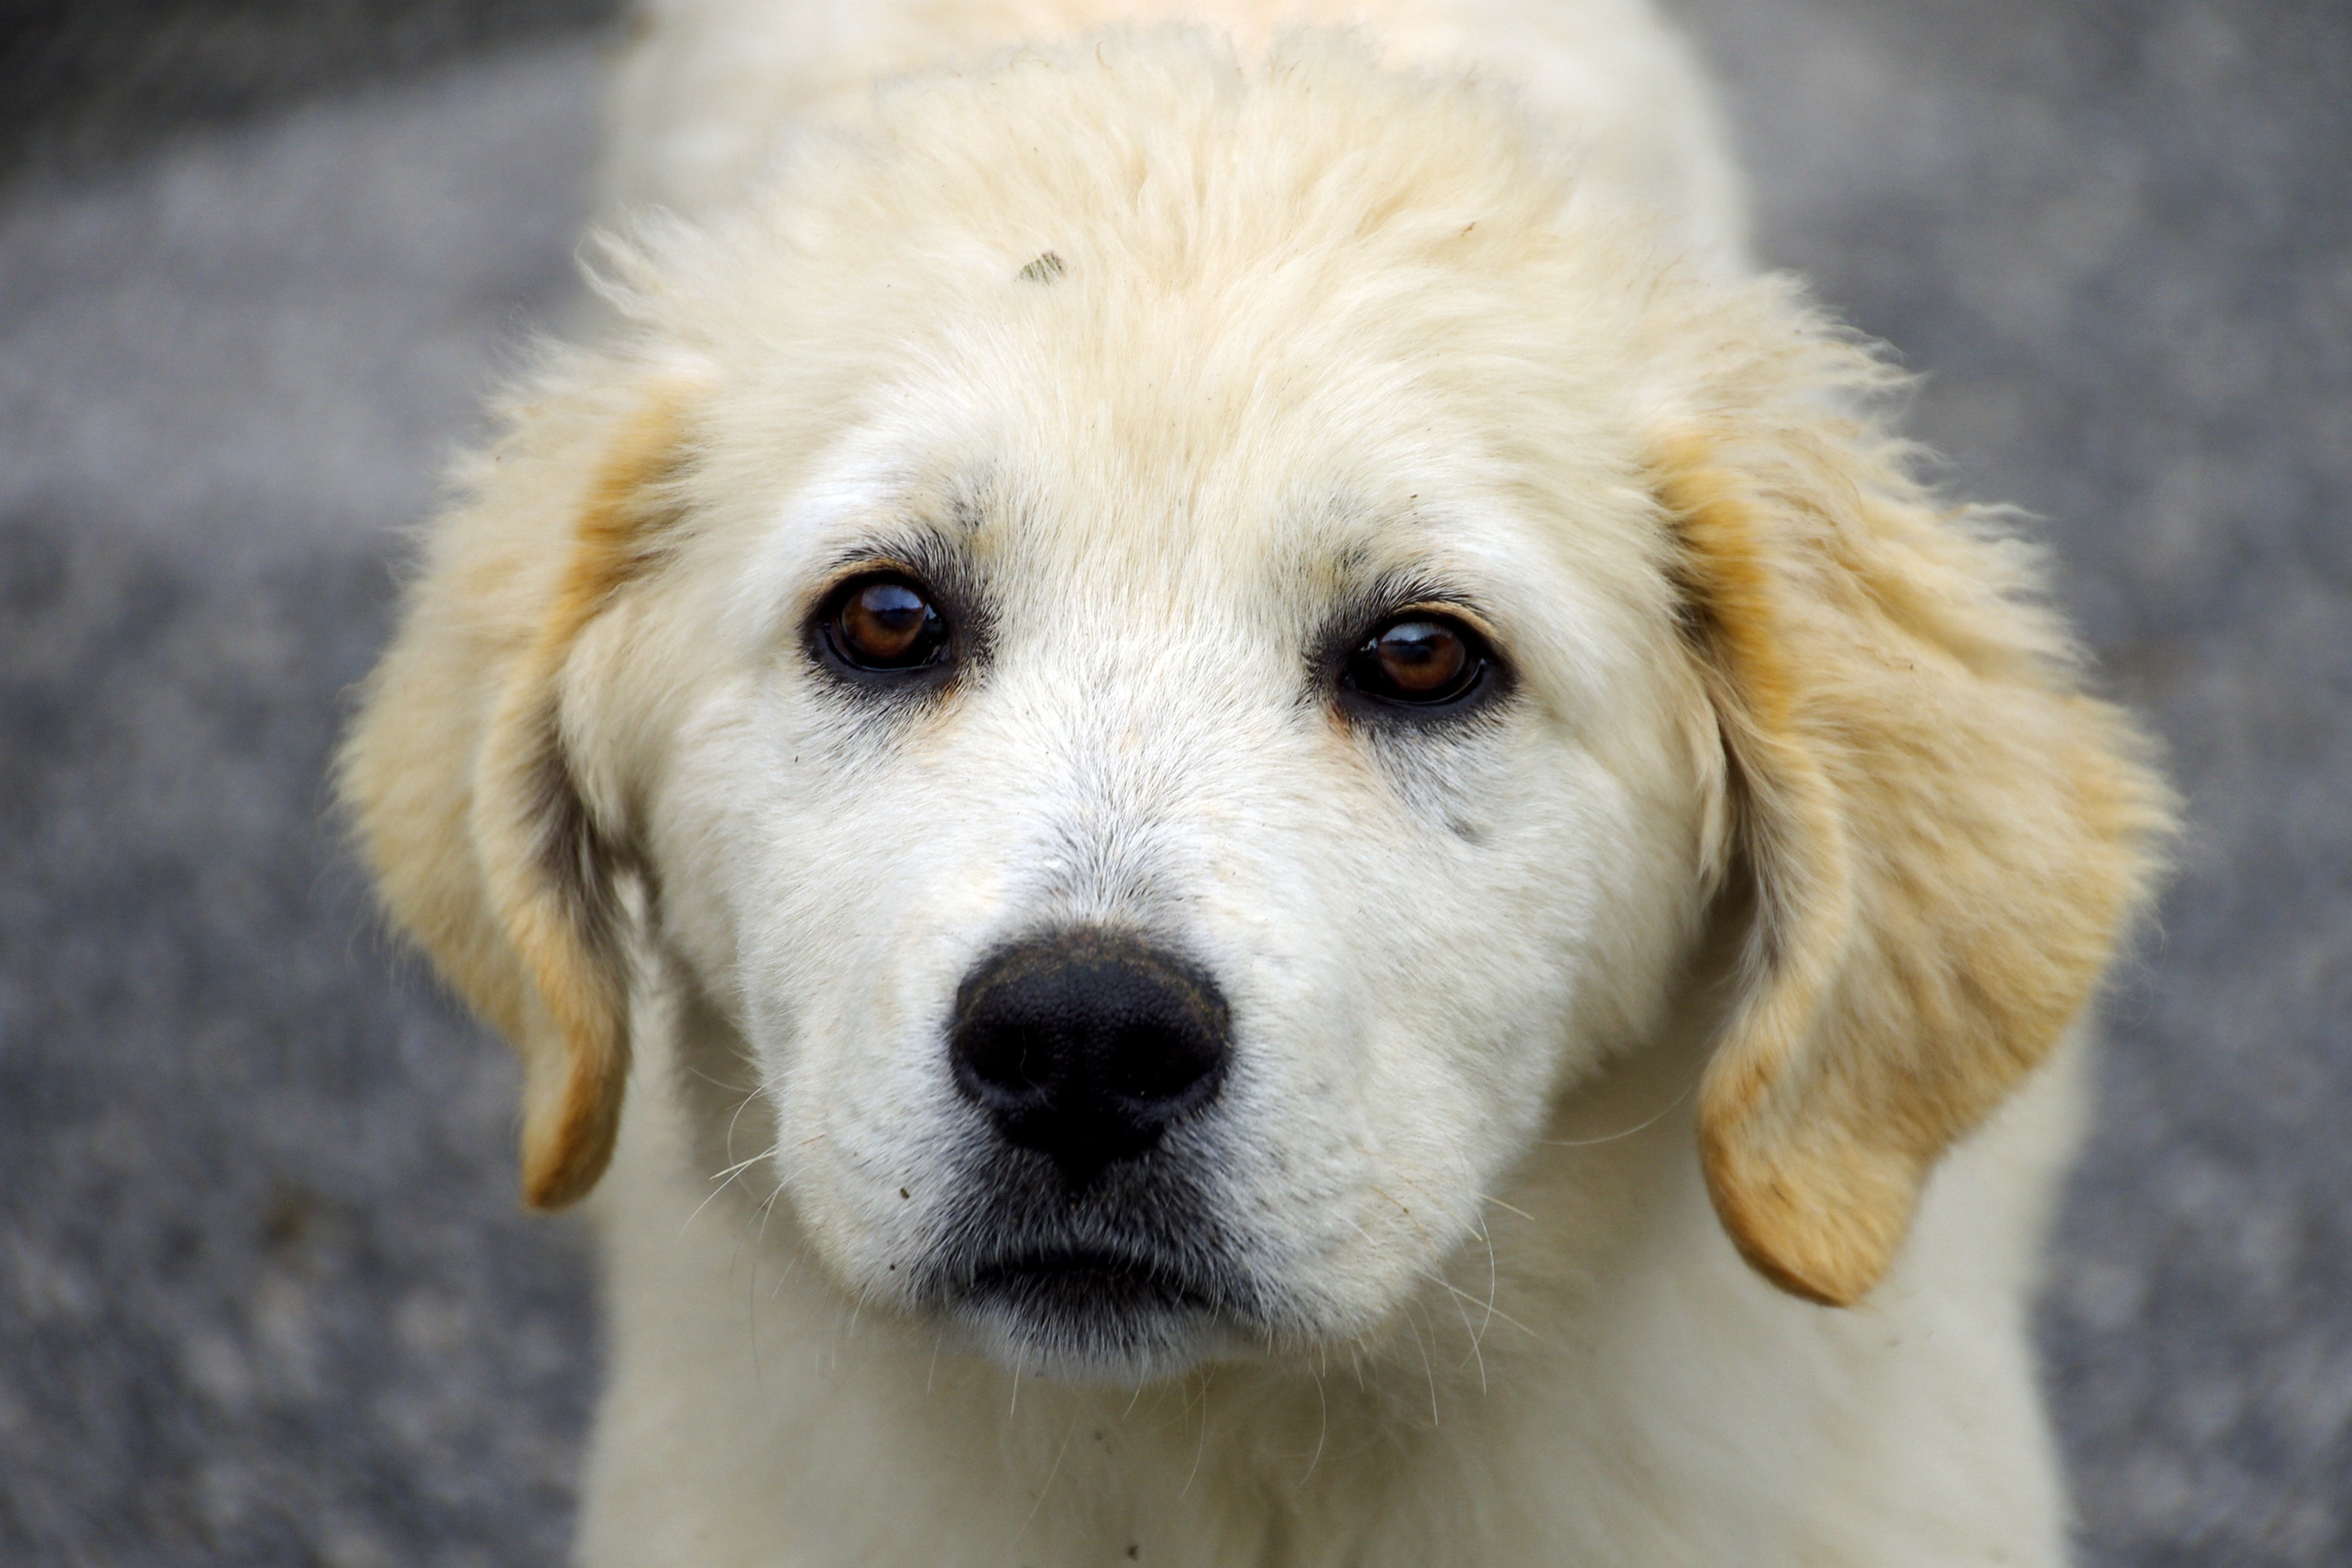
puppy, dog, pet, mammal, friend, nose, eyes, golden retriever, ears, vertebrate, serenity, muzzle, sheepdog, dog breed, retriever, snuff, maremma, confidence, dog like mammal, dog crossbreeds, great pyrenees, slovak cuvac